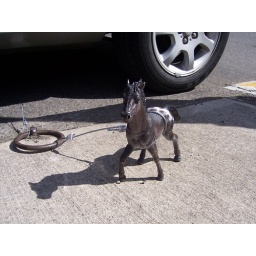
I can't remember where I was when I took this. Somewhere near the office building that houses MulvannyG2 architects.